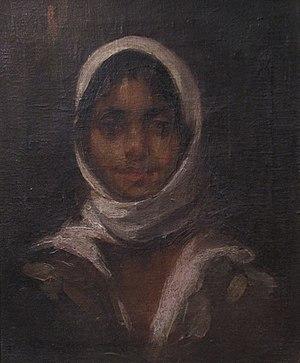
Le mot Roms désigne en français un ensemble de populations établies dans divers pays du monde et ayant, à origine, une culture et des origines communes dans le sous-continent indien, également dénommées par les exonymes Tziganes / Tsiganes, Gitans, Bohémiens, Manouches ou Romanichels ou encore « gens du voyage » par confusion ou par vision fantasmée. Leurs langues initiales font partie du groupe, issu du sanskrit, parlé au nord-ouest du sous-continent indien, et qui comprend aussi le gujarati, le pendjabi, le rajasthani et le sindhi. Minoritaires sur une vaste aire géographique entre l'Inde et l'océan Atlantique, puis sur le continent américain, les élites lettrées de ces populations ont adopté comme endonyme unique le terme Rom, signifiant en langue romani « homme accompli et marié au sein de la communauté ». Deux autres dénominations, les Sintis et les Kalés, sont considérées tantôt comme des groupes différents des Roms, tantôt comme inclus parmi ces derniers.